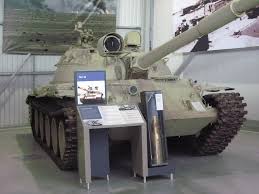
Label: Tank